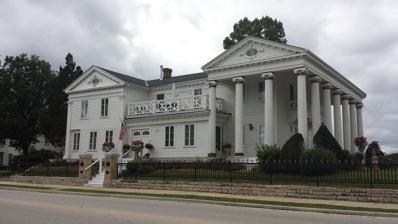
Building: Clarence Peck Residence
Country: United States of America
Year built: 1846
Historic house in Wisconsin, United States United States historic place Clarence Peck Residence U.S. National Register of Historic Places Clarence Peck Residence, street view. Show map of Wisconsin Show map of the United States Location 430 and 434 N. Lake Rd., Oconomowoc, Wisconsin Coordinates 43°6′57″N 88°30′0″W / 43.11583°N 88.50000°W / 43.11583; -88.50000 Area less than one acre Built 1846 ( 1846 ) Architect George B. Ferry Architectural style Classical Revival, Greek Revival NRHP reference No. 87002569 Added to NRHP January 28, 1988 The Clarence Peck Residence , also known as the Dr. Hosea Townsend House , Madame Peck Residence , and Old White House , is a Greek Revival styled home. It was home to Clarence Peck , and is located at 430-434 Lake Dr., Oconomowoc, Wisconsin at the East end of Lac La Belle and south of the Lac La Belle dam . It consists of two sections, the main house, started in 1846, and an addition on the north, built c. 1859 .  The two sections were connected by an enclosed porch, which was removed about 1923, leaving two separate houses. It has since been reconverted to a single residence. History The house was originally built by Martin Townsend for his son, Dr. Hosea B. Townsend . Dr. Townsend was the area's first physician.  The house passed through a succession of short-term owners, including two other doctors and use as a school for boys. In 1872, Mrs. Phillip F. W. Peck , also known as "Madame" Peck, of Chicago purchased the property, where it became a hub for area socializing and yachting .  The Peck family is attributed to elevating the status of the area as a summer destination for elite Chicago families. In 1878, Clarence Peck acquired the property from his mother and in 1893 began extensive modifications, including the installation of ten columns on the north portion of the house. The columns had been imported from the 1893 World's Columbian Exposition . See also Ferdinand Peck References